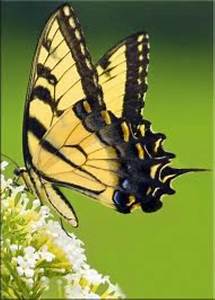
Label: butterfly